List of Suits characters

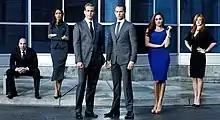
The main cast, from left to right: Rick Hoffman as Louis Litt, Gina Torres as Jessica Pearson, Gabriel Macht as Harvey Specter, Patrick J. Adams as Mike Ross, Meghan Markle as Rachel Zane, and Sarah Rafferty as Donna Paulsen.

"Suits" is an American legal drama, created by Aaron Korsh. It premiered on USA Network in June 2011. The series revolves around Harvey Specter (Gabriel Macht), a senior partner at a top law firm in Manhattan, and his recently hired associate attorney Mike Ross (Patrick J. Adams) as they hide the fact that Mike does not have a law degree. Each episode focuses on a single legal case and its challenges while examining the work environment of the firm, Mike's and Harvey's personal relationships, and problems stemming from Mike's lack of a degree. The rest of the starring cast portray other employees at the firm: Louis Litt (Rick Hoffman), a partner who manages the associates; Rachel Zane (Meghan Markle), a paralegal who develops feelings for Mike; Donna Paulsen (Sarah Rafferty), Harvey's long-time legal secretary, close friend, and confidante; and Jessica Pearson (Gina Torres), the co-founder and managing partner of the firm.